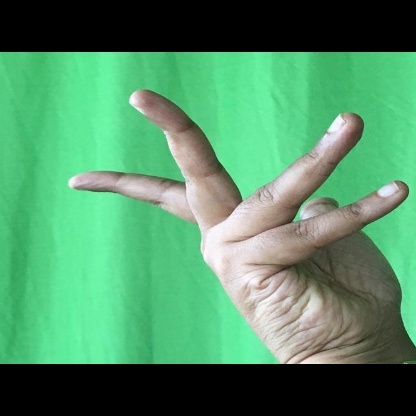
Mudra: Alapadmam